History of Sioux City, Iowa

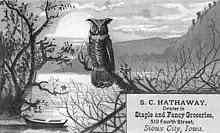
Trade card advertisement, circa 1885

But bad weather brought a poor turnout for the 1891 Corn Festival, as the building was unheated. The Great Floyd River Flood of 1892 drowned any further hopes for the festival, and Corn Palaces were never built in Sioux City again.